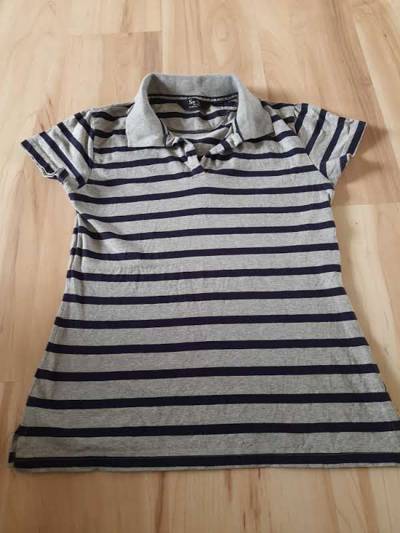
Waste category: clothes